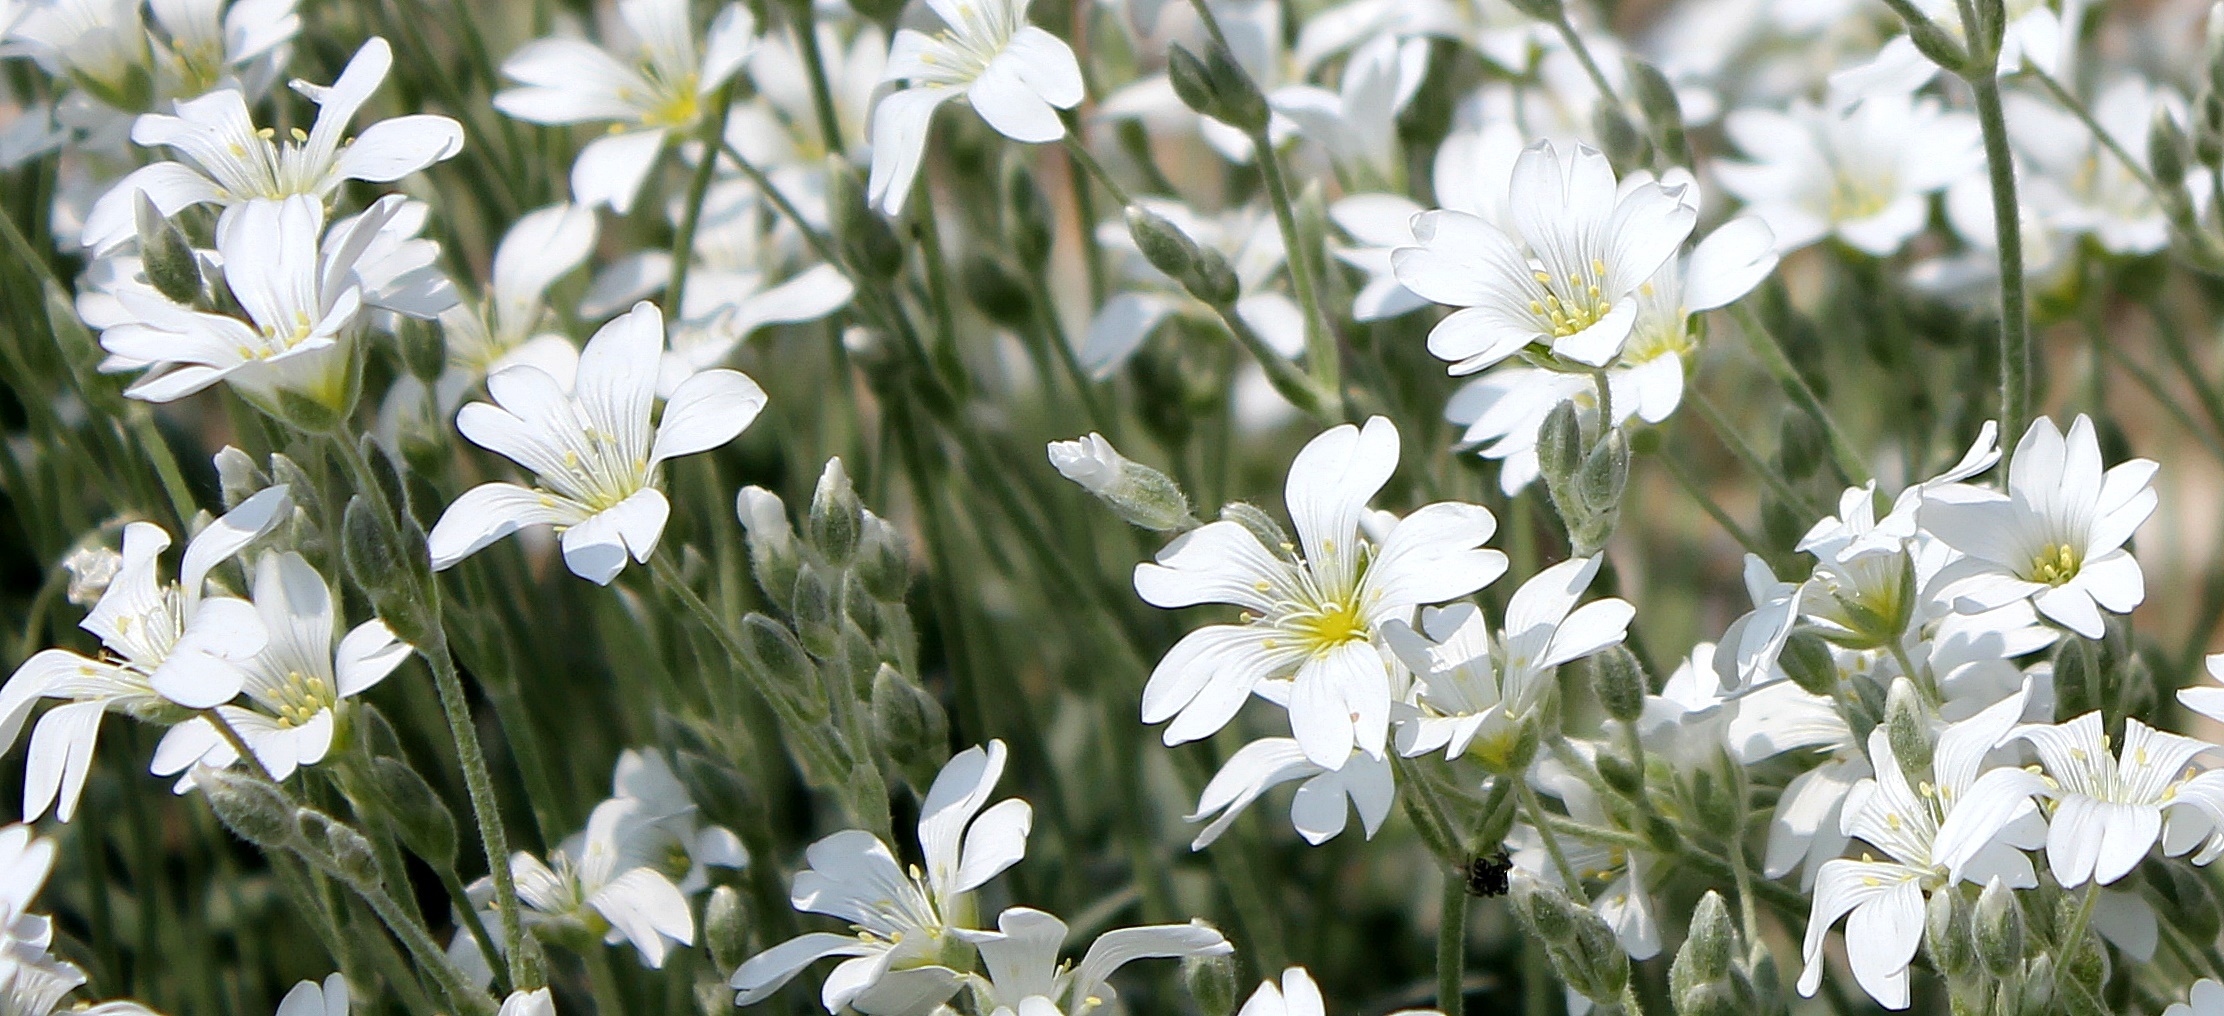
nature, blossom, plant, white, meadow, flower, petal, bloom, botany, yellow, flora, white flower, wildflower, daisies, macro photography, ground cover, flowering plant, oxeye daisy, star ming, land plant